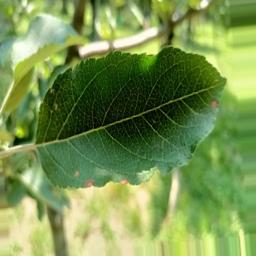
Label: Alternaria